Sophia Dorothea of Celle

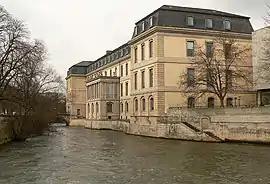
Facade of the Leineschloss next to the Leine river, into which Königsmarck's corpse was probably thrown.

This development alarmed George William's relatives because it appeared to threaten the planned union of the Lüneburg territories. By an agreement signed on 13 July 1680, the Lüneburg ruling family recognised Éléonore as Duchess of Brunswick and Sophia Dorothea as Princess of Brunswick-Lüneburg-Celle, with all appertaining rights of birth. George Louis's parents also agreed to the proposed union of their son with Sophia Dorothea. In the teeth of opposition from both Sophia Dorothea herself and from her mother, George William went ahead with arrangements for the wedding.